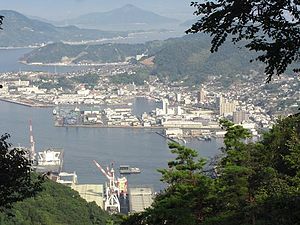
Kure
Havnen i Kure set fra Yasumi-yama
Kure er en by i Japan beliggende i landsdelen omkring Hiroshima. Byen blev stiftet i 1902 og har i dag mere end 250.000 indbyggere. Frem til og med 2. verdenskrig var byen et center for det japanske militær og flåde. Byen var blandt andet hjemsted for det største slagskib nogensinde, Yamato.